Paul Sorvino

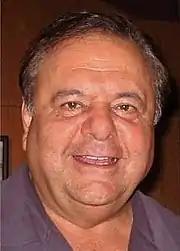
Sorvino in 2008

In "", Sorvino voiced the main antagonist, Mr. Scheck, the CEO of Future Tech Industries, who wants to convert Arnold's neighborhood into a huge shopping mall. From 2000 to 2002, Sorvino had a lead role as Frank DeLucca in the television drama "That's Life". He also starred in the comedy "Still Standing" as Al Miller, father to Bill (Mark Addy). Sorvino filmed "The Trouble with Cali" in the Scranton/Wilkes-Barre area of Pennsylvania. He directed and starred in the film, and his daughter Mira also acted in a lead role in the film.